Californosaurus

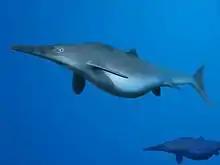
Life reconstruction

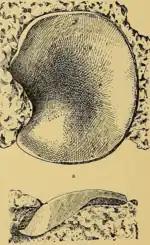
Scapula from Germany that was previously allied with "aff. Delphinosaurus"

The long-snouted head is small in comparison with the rest of the body, as in basal ichthyosaurs such as "Mixosaurus" and "Cymbospondylus". The tail is sharply turned downwards, in common with more advanced ichthyosaurs, with a small vertical fluke. It may have had a small dorsal fin. There is a small number of pre-sacral vertebrae (45 or 50). The phalanges (digit bones) are circular and widely spaced, giving the flipper a round appearance. It was a medium-sized ichthyosaur, measuring up to long.